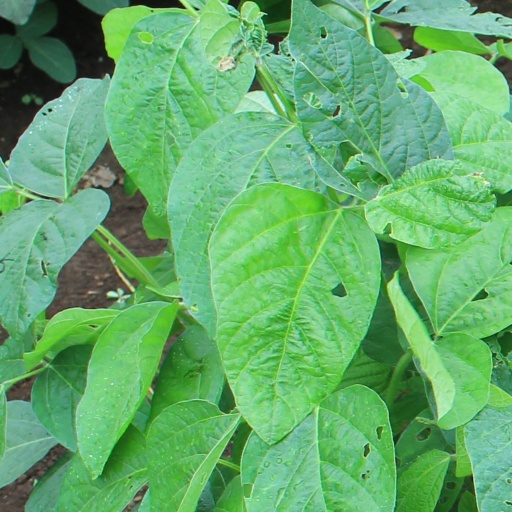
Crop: soybean